Tropical Storm Chalane

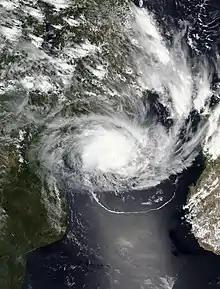
Severe Tropical Storm Chalane on 29 December, shortly before landfall in Mozambique

Severe Tropical Storm Chalane was the first of three consecutive tropical cyclones that struck Mozambique in the 2020-21 South-West Indian Ocean cyclone season. As the fourth tropical depression, third named storm, and second severe tropical storm of the season, Chalane developed out of a zone of disturbed weather which was first monitored RSMC La Réunion on 19 December. Despite conditions slowly becoming unfavorable, the system formed into a tropical depression on 23 December due to the presence of a Kelvin wave and an equatorial Rossby wave, as well as warm sea surface temperatures. The depression soon strengthened into Tropical Storm Chalane on the following day. Chalane made landfall on Madagascar on 26 December and weakened, before emerging into the Mozambique Channel a couple days later. Subsequently, Chalane restrengthened, before making landfall on Mozambique on 30 December. The system weakened as it moved inland, degenerating into a remnant low later that day. However, Chalane's remnants continued moving westward for another several days, emerging into the South Atlantic on 3 January, before dissipating later that day.